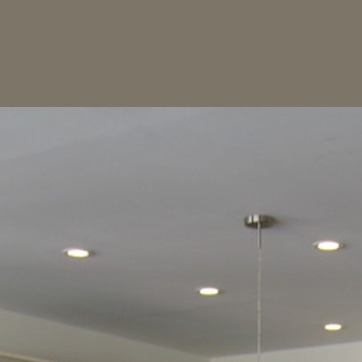
Material: painted